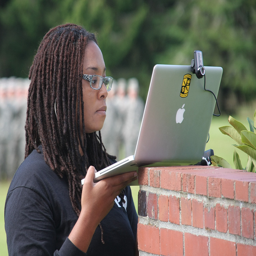
A woman wearing glasses looking at a laptop.
The girl is standing with her laptop in her hand
A woman talks to somebody on her laptop.
A woman standing in front of a laptop computer.
A woman with a laptop on a brick wall.